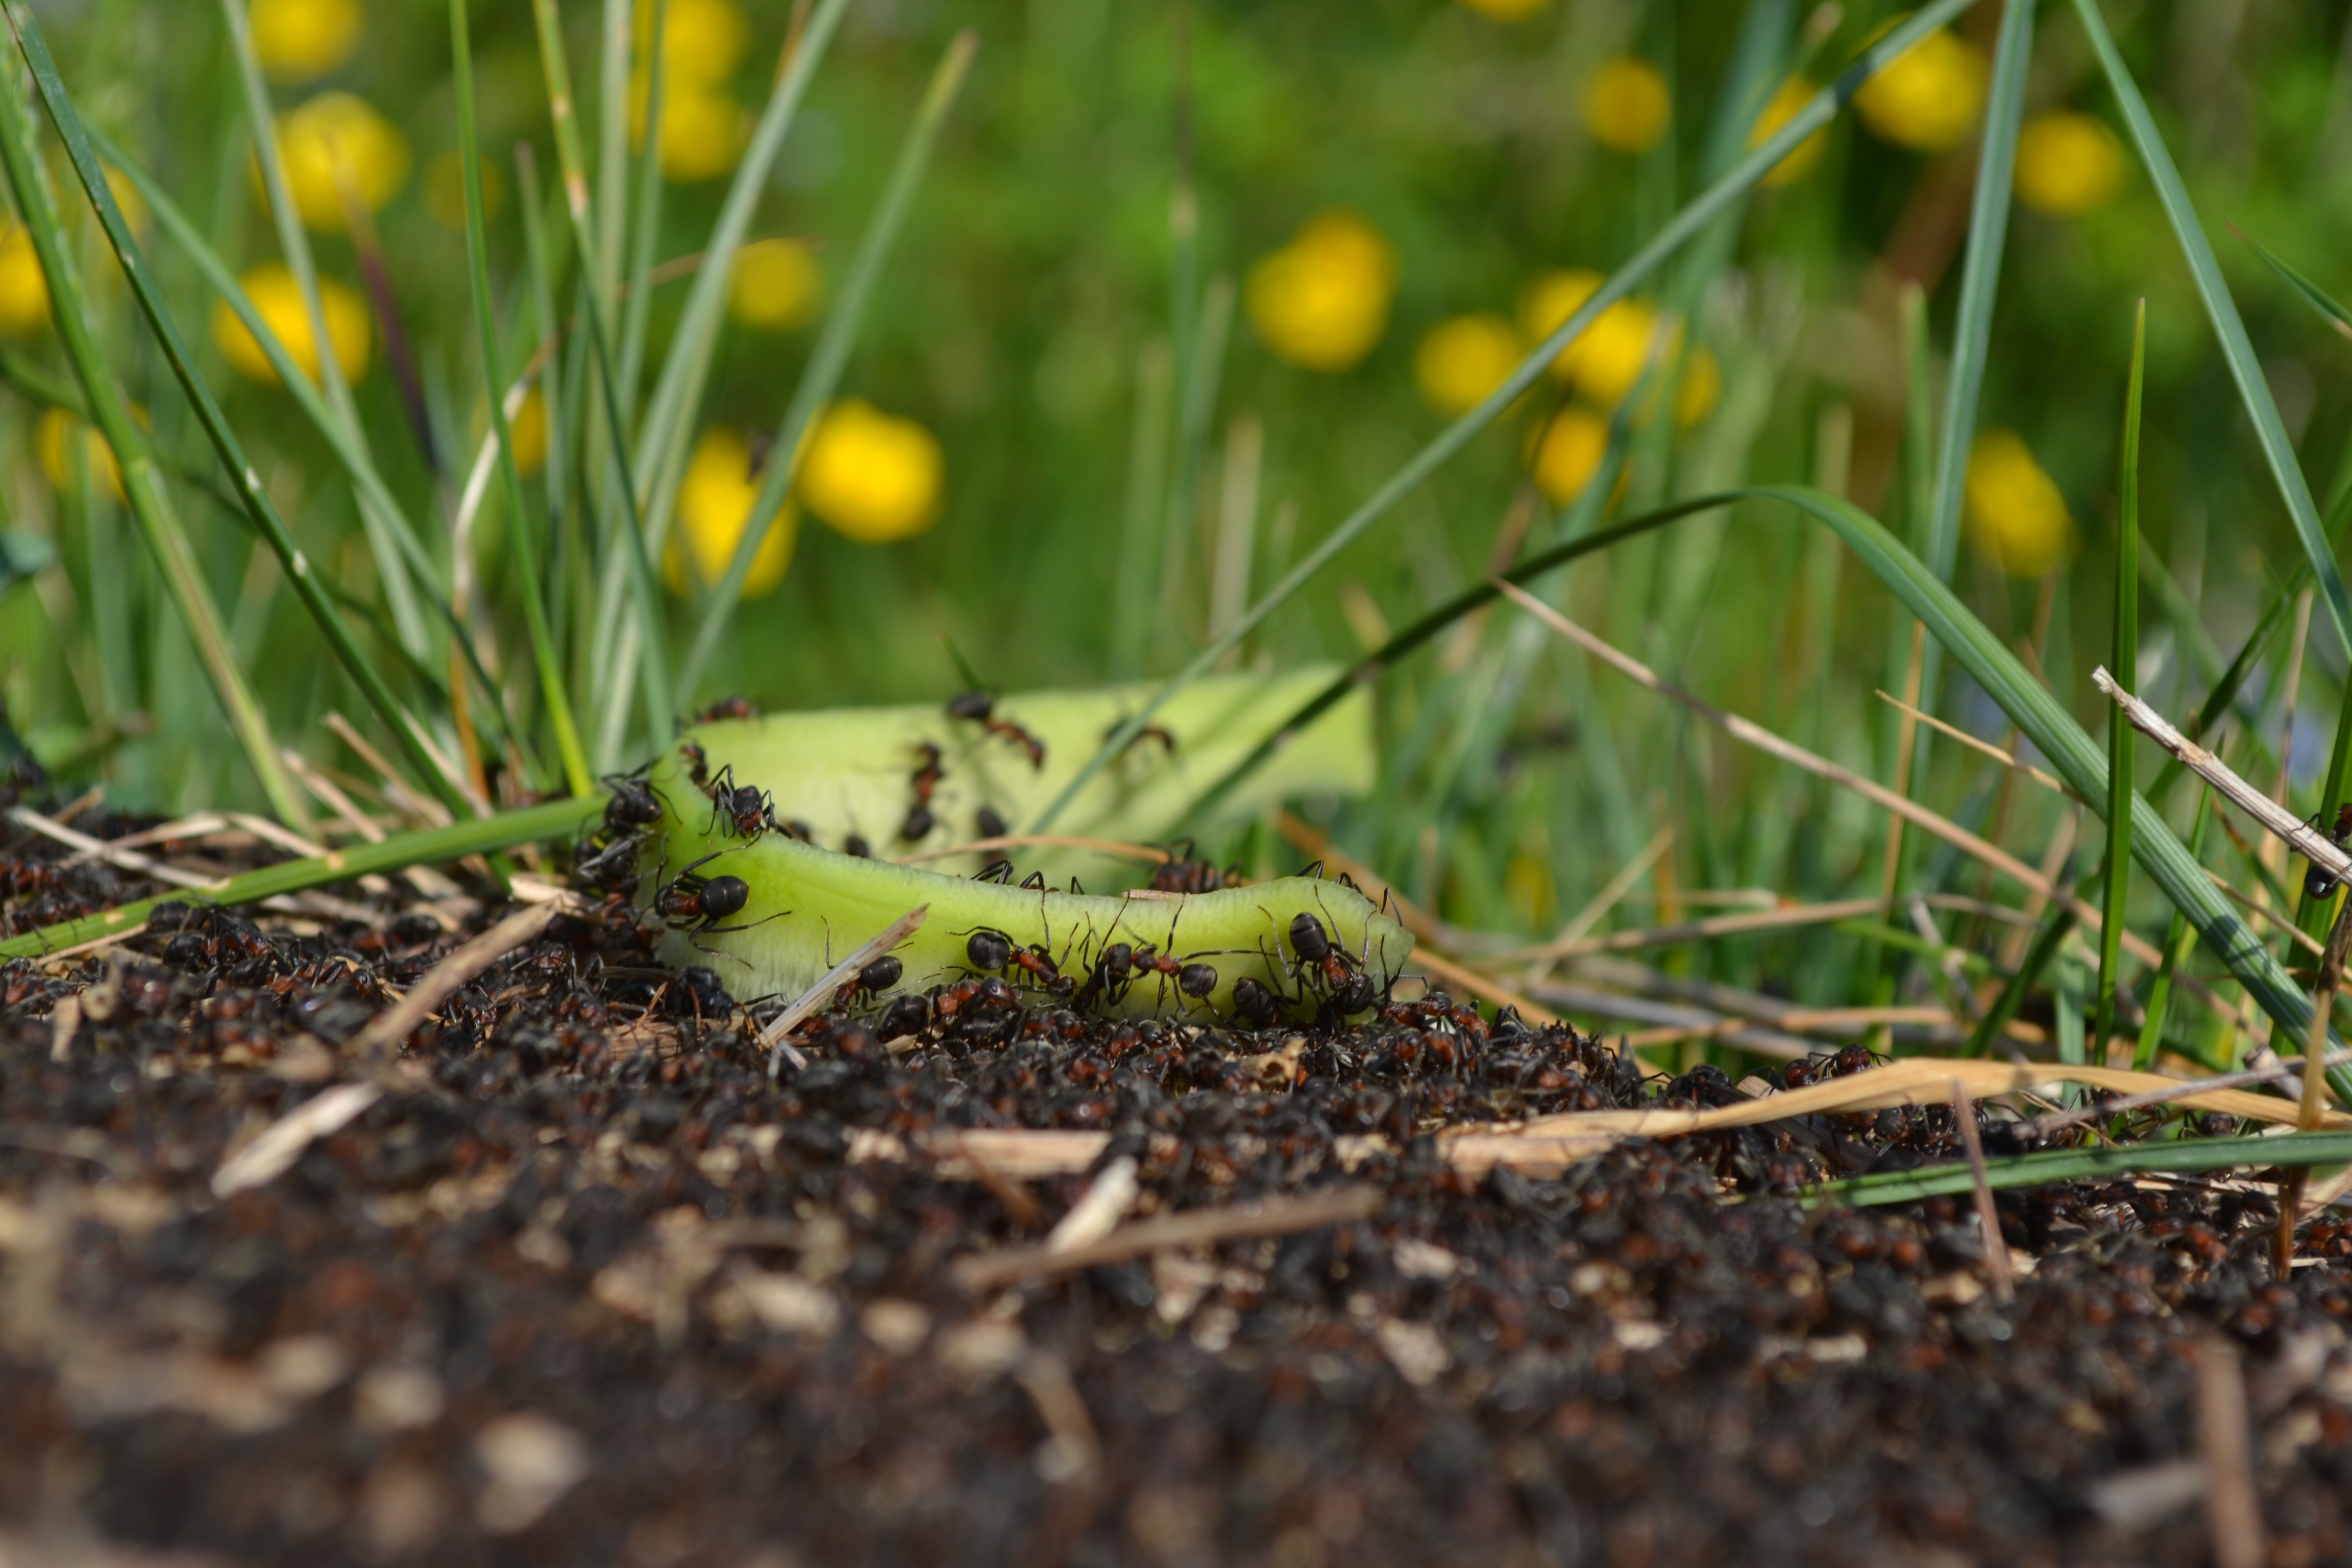
nature, grass, outdoor, plant, lawn, leaf, flower, wildlife, environment, green, produce, insect, macro, natural, soil, garden, flora, fauna, plants, invertebrate, colony, ants, macro photography, grass family, land plant